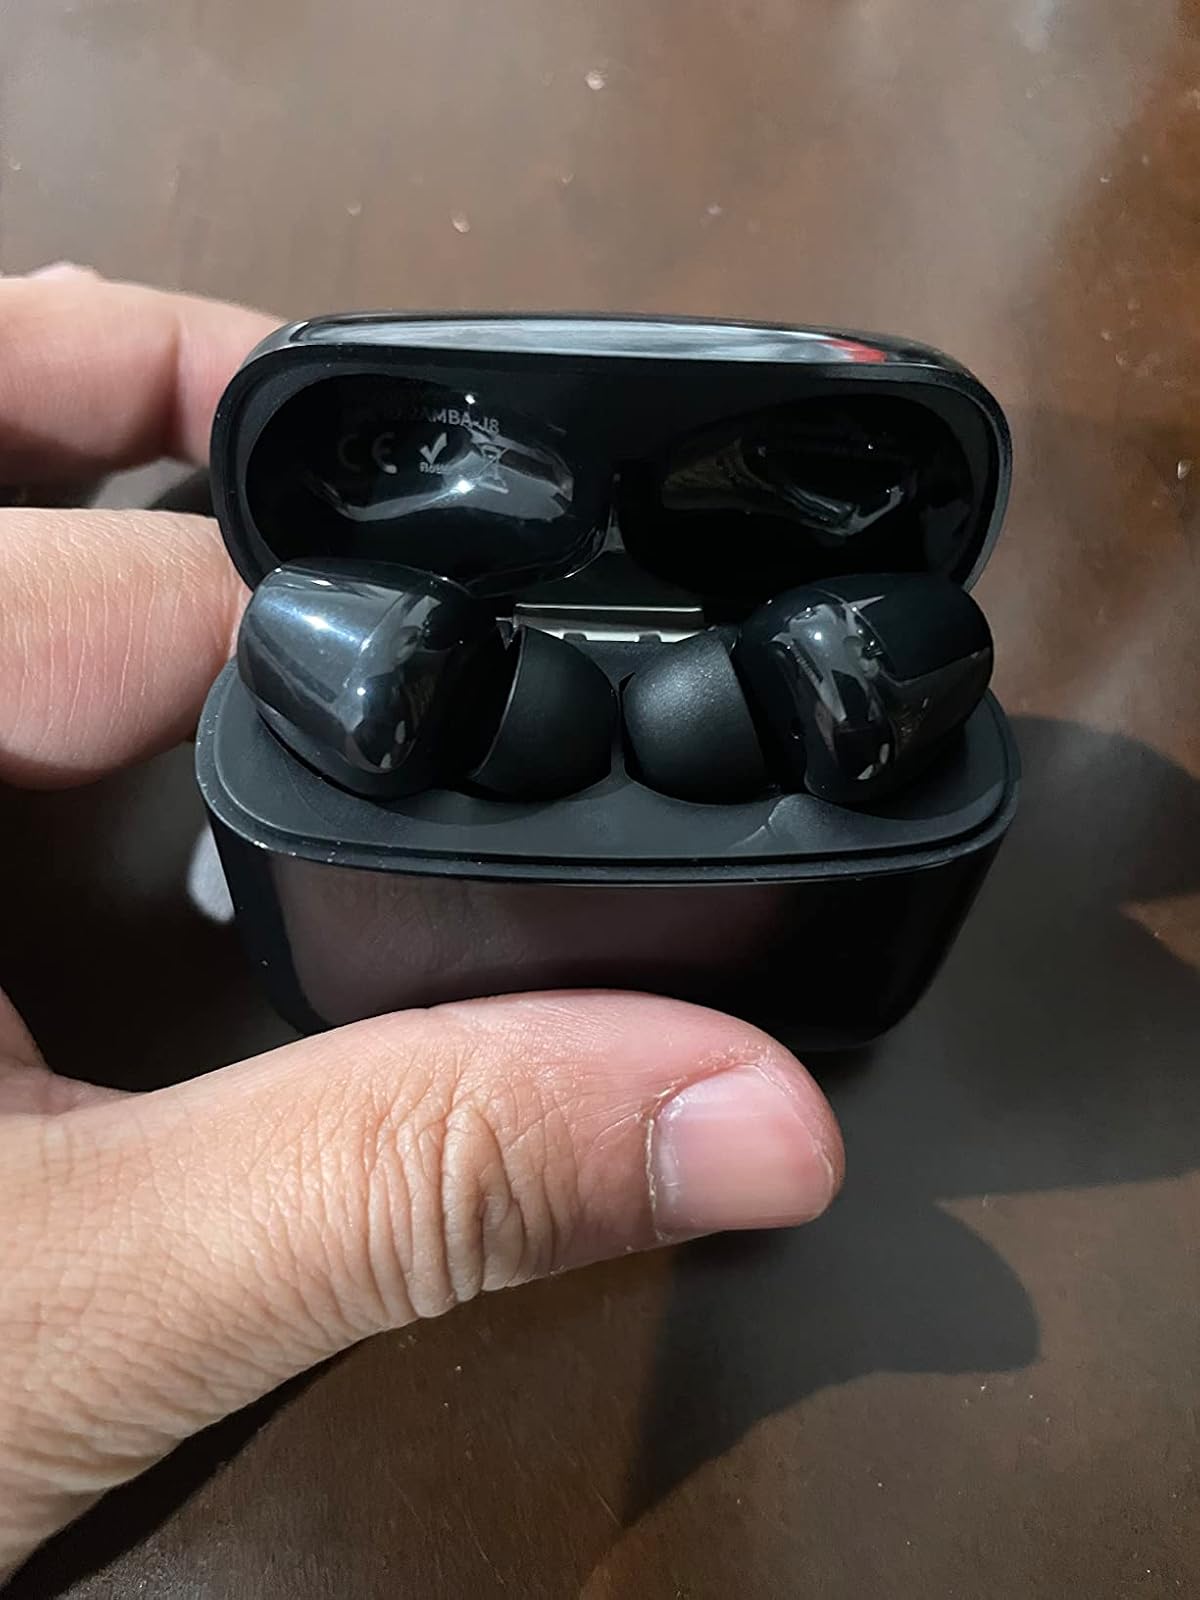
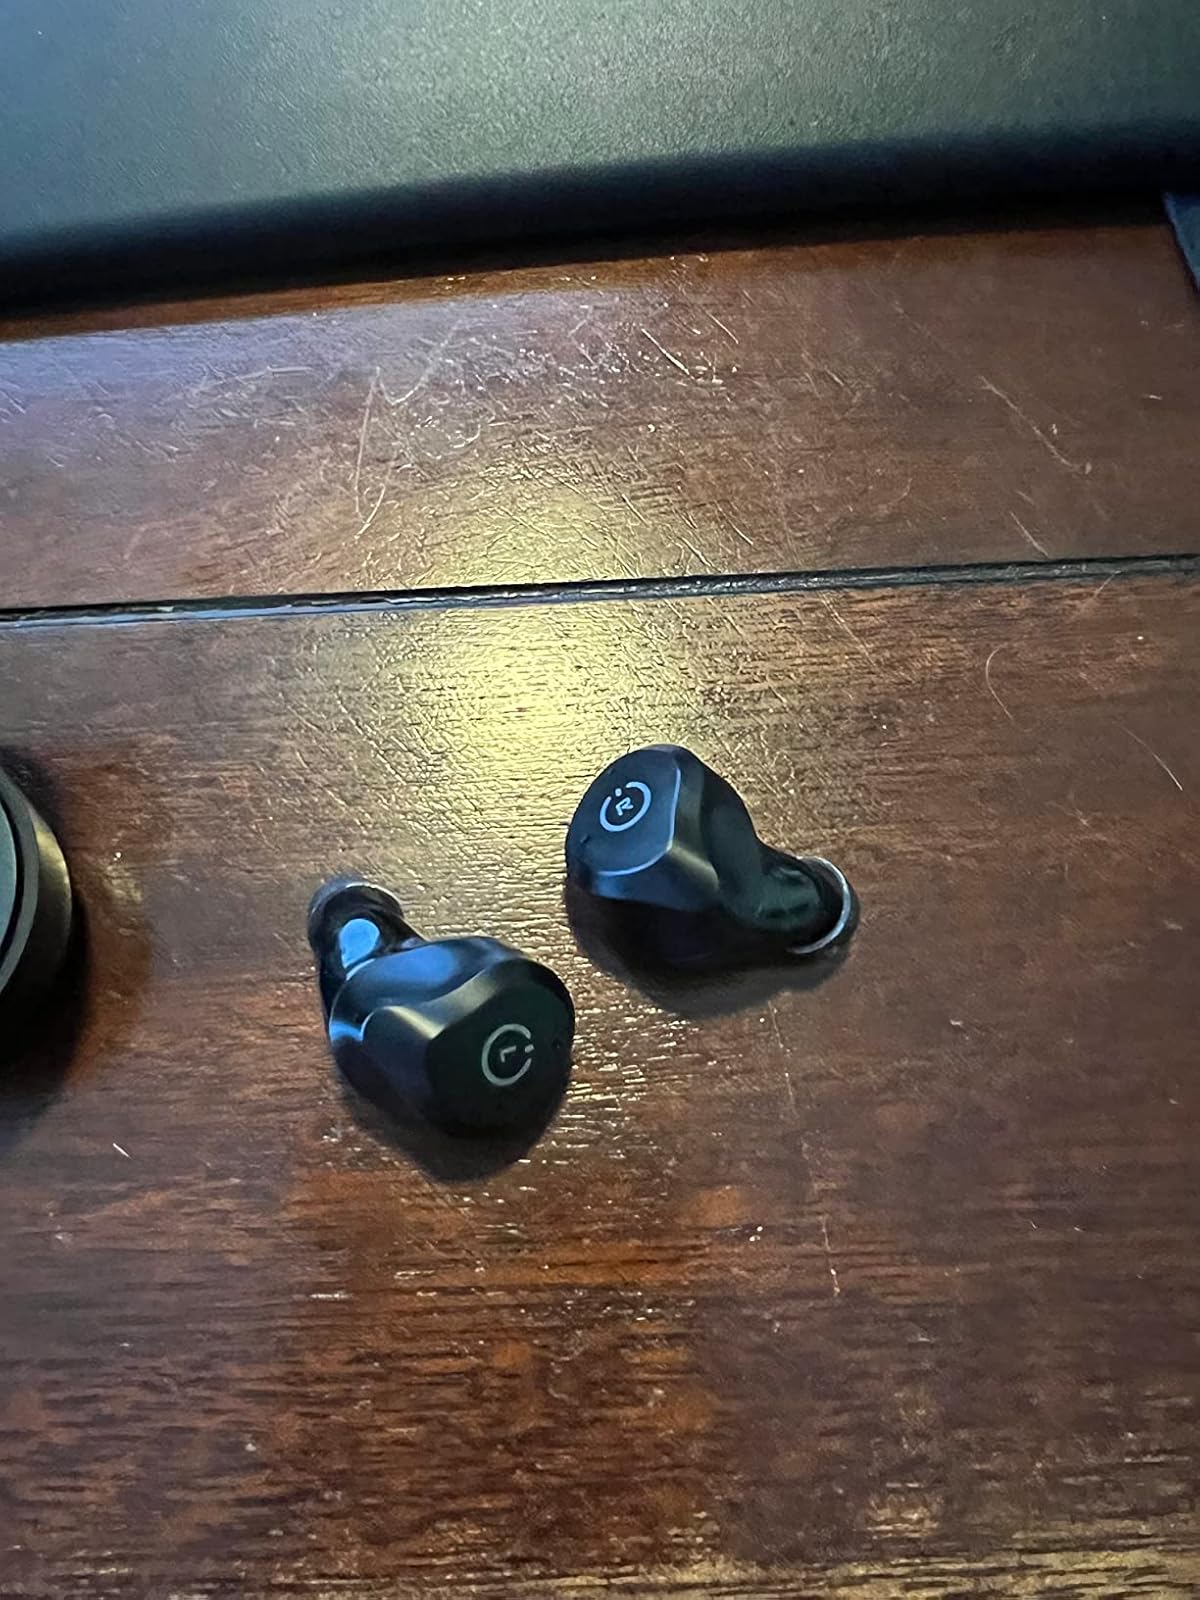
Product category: earbuds
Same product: no